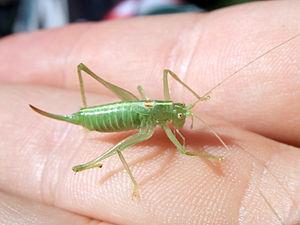
Meconema meridionale, le Méconème fragile, est un insecte orthoptère de la famille de Tettigoniidae.